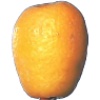
Label: kumquats